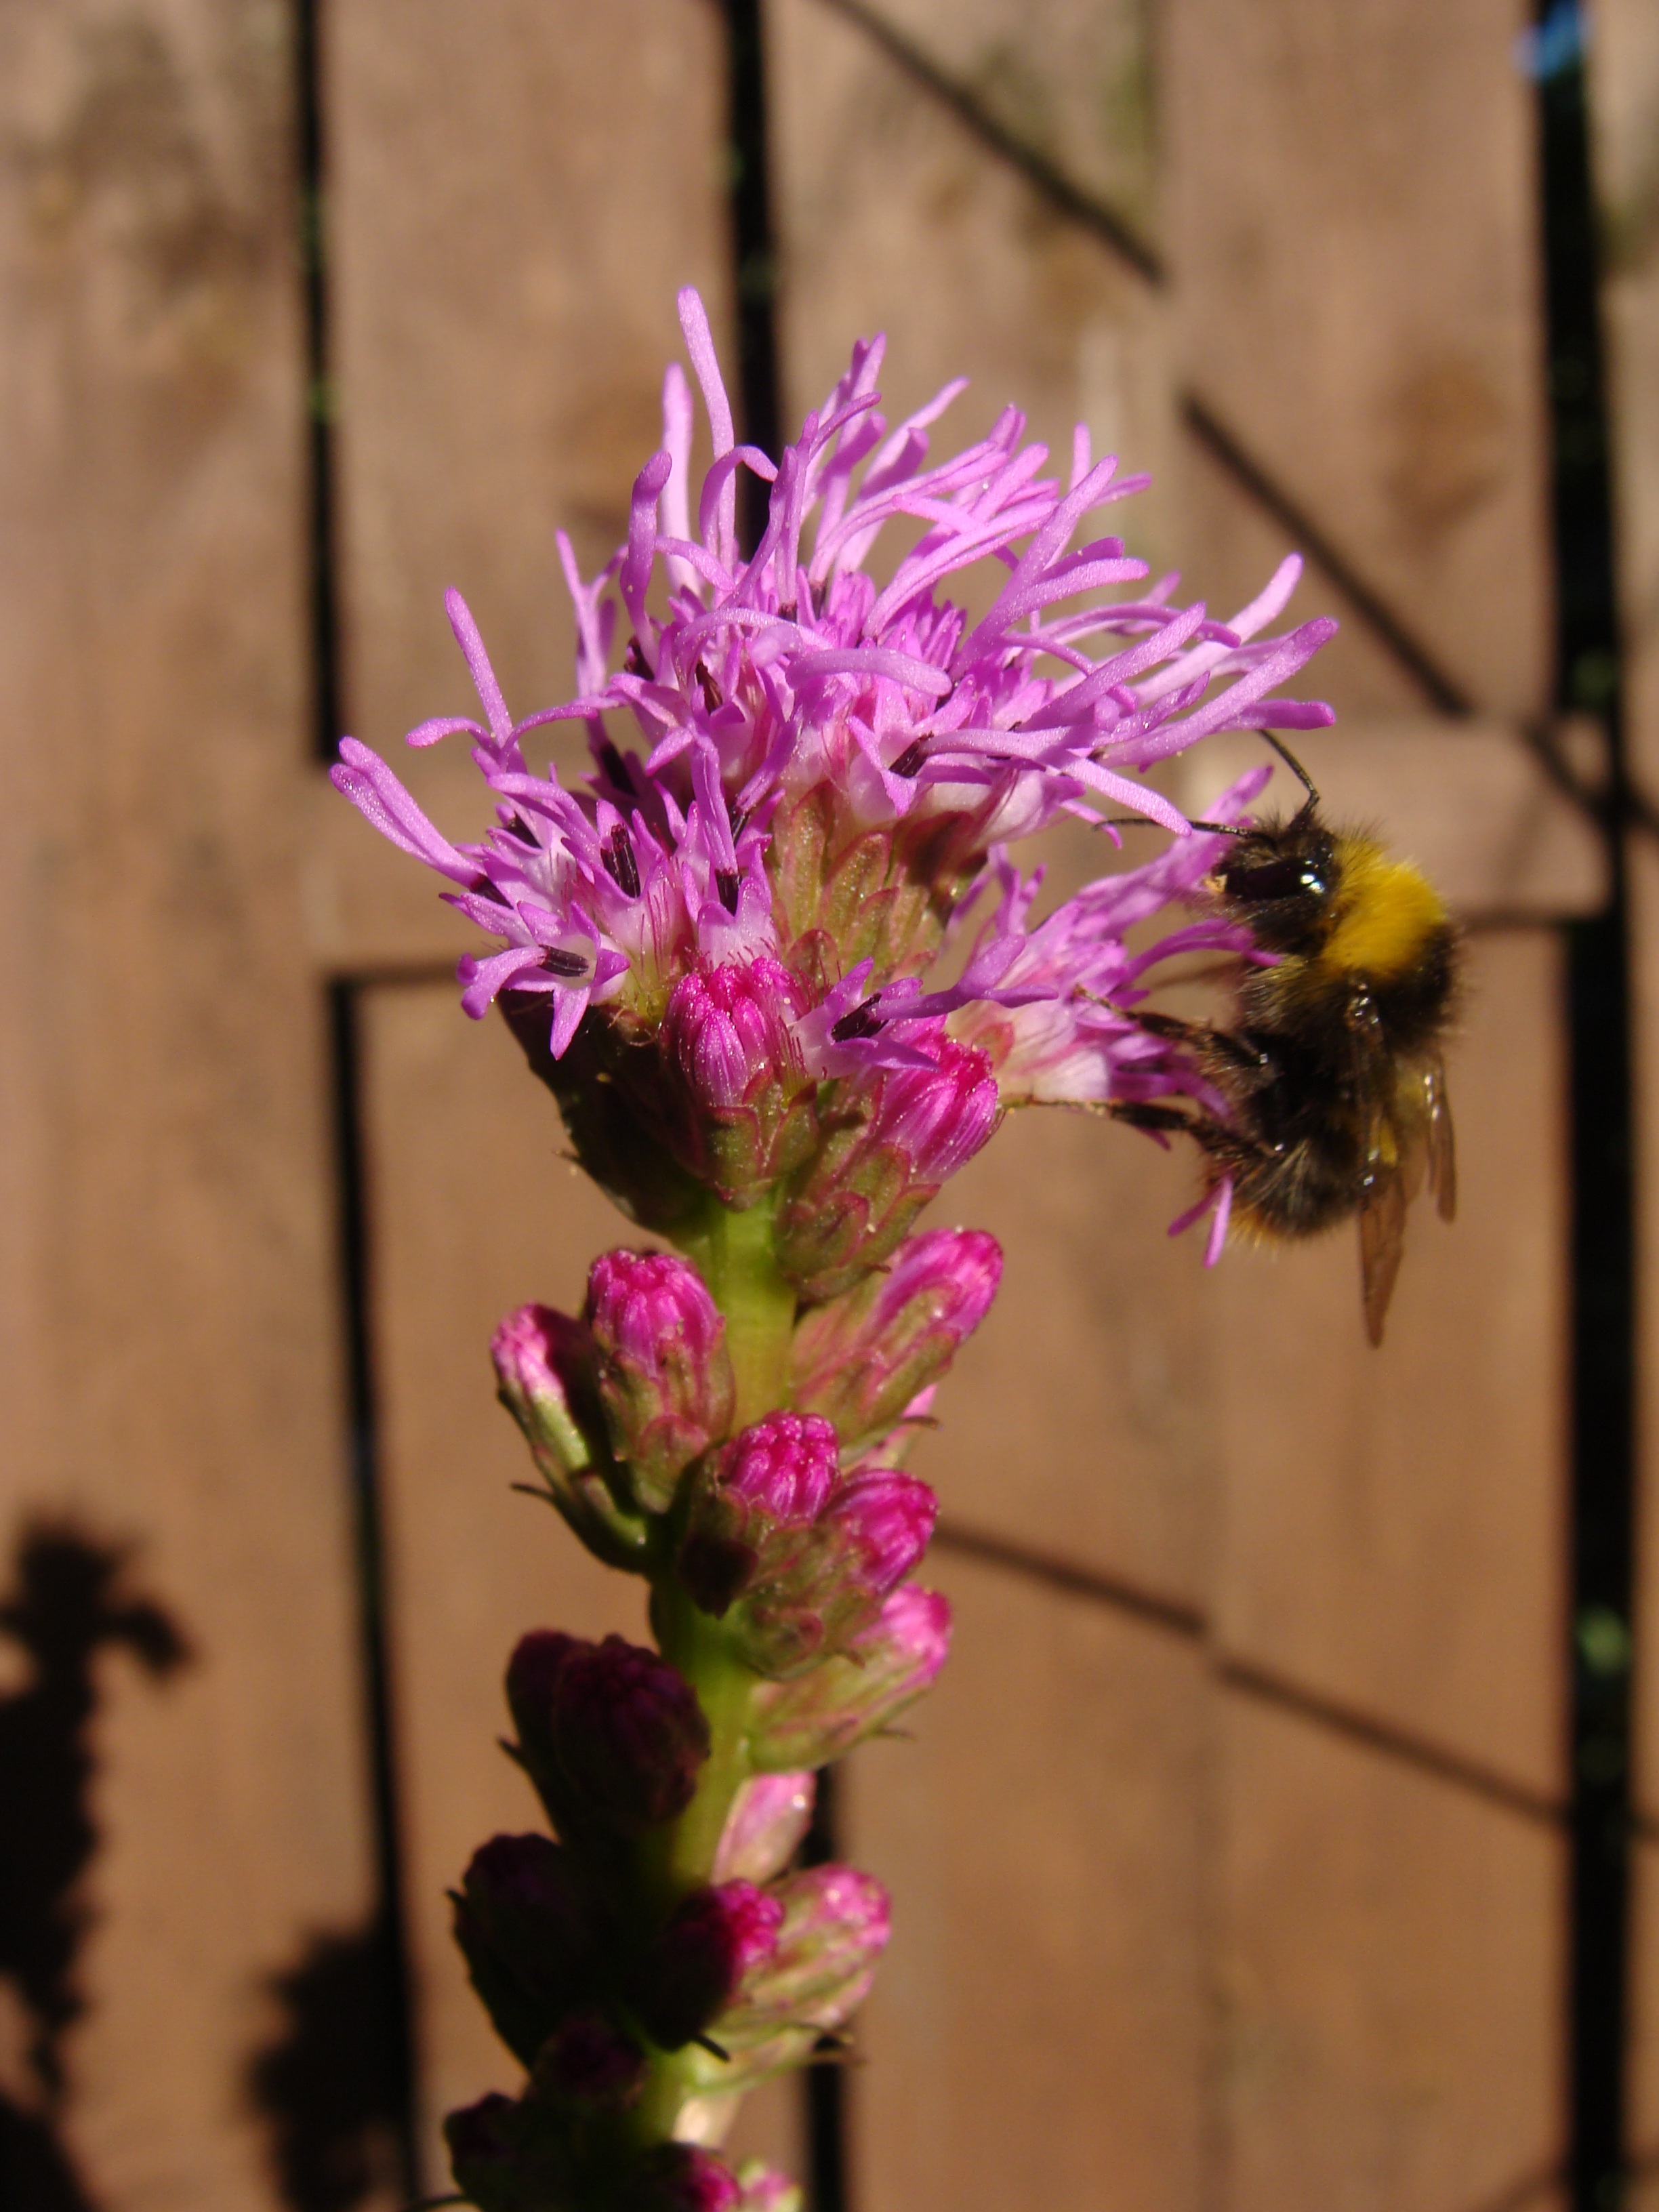
nature, blossom, plant, flower, purple, spring, insect, botany, garden, pink, flora, wildflower, purple flower, floristry, macro photography, flowering plant, flower bouquet, floral design, land plant, flower arranging